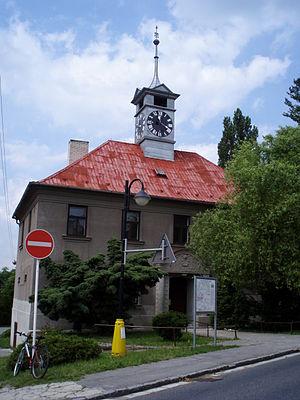
Sezemice est une ville du district et de la région de Pardubice, en République tchèque. Sa population s'élevait à 3 864 habitants en 2018.